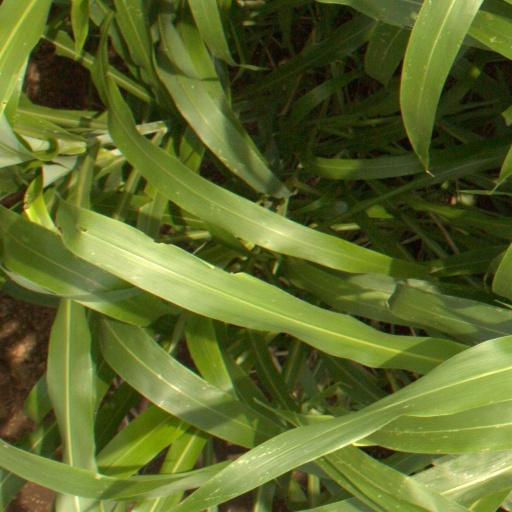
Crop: sorghum